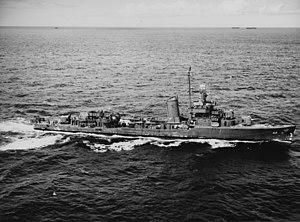
L'USS Morris (DD-417) est un destroyer de classe Sims en service dans l'US Navy pendant la Seconde Guerre mondiale. Il fut baptisé sous le nom de Charles Morris, un Commodore de l'US Navy.